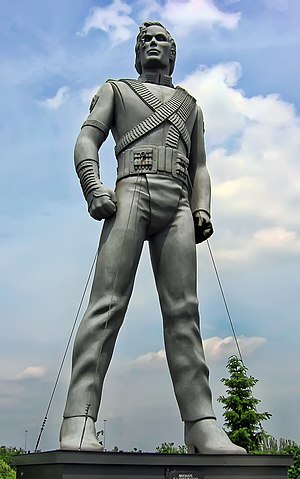
Michael Jackson / Biografi / 1995–97: HIStory
En af mange identiske statuer, som blev sat op i Europa som reklame for HIStory. Statuen viser sangerens flamboyante antræk og frisure, påvirket af militær stil.
"Michael Joseph Jackson, med tilnavnet ""Kongen af Pop"", var en amerikansk musiker og en af de mest kommercielt succesrige entertainere. Hans unikke bidrag til musik og dans og hans privatliv, gjorde ham til en fremtrædende figur inden for populærkulturen i fire årtier.